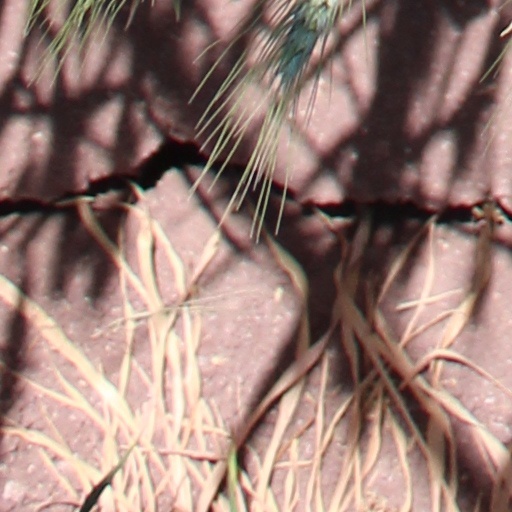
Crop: wheat